Noriyoshi Omichi

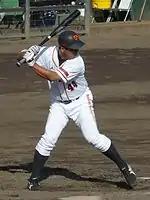
Omichi with the Yomiuri Giants.

Omichi also served as a pinch hitter for the Giants, appearing in 60 games during the 2008 season, batting .274 with 16 RBIs and two home runs.